William Grounds

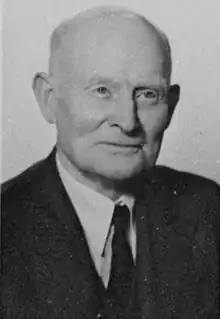

William Grounds (1874–1958) was a member of the New Zealand Legislative Council from 15 July 1940 to 14 July 1947; then 15 July 1947 to 31 December 1950, when the council was abolished. He was appointed by the First Labour Government.